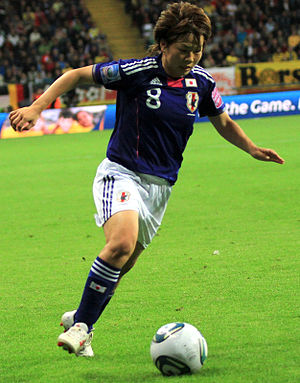
Aya Miyama
Miyama ved VM i fodbold 2011
Aya Miyama er en japansk fodboldspiller, der spiller for Okayama Yunogo Belle i L. League. Siden 2012 har hun været anfører for Japans landshold, hvor hun fik debut i 2003. Hun har spillet i alle verdensmesterskaber i fodbold siden 2003 og var en del af Japans hold, der vandt VM i 2011. Miyama førte også Japan til en sølvmedalje ved sommer-OL 2012 i London.